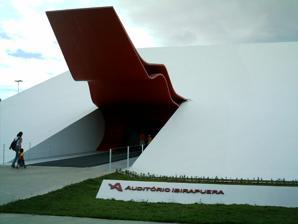
Building: Ibirapuera Auditorium
Country: Brazil
Year built: 2005
Building in São Paulo, Brazil Ibirapuera Auditorium Auditório Ibirapuera Entrance to Ibirapuera auditorium in Ibirapuera park General information Town or city São Paulo Country Brazil Construction started 2002 Completed 2005 Technical details Floor area 7,000 square feet (650 m 2 ) Design and construction Architect(s) Oscar Niemeyer with Hélio Pasta and Hélio Penteado (collaborators) The Ibirapuera Auditorium ( Portuguese : Auditório Ibirapuera ) is a building conceived by Oscar Niemeyer for the presentation of musical spectacles, situated in Ibirapuera Park in São Paulo . History The auditorium completes the group of buildings in Ibirapuera park, as designed originally by the architect in the 1950s. Compared to the original proposal it is lacking only the access square that would separate it from the Oca, which would serve as the main entrance to the park. At the 2008 Latin Grammy Awards the Brazilian Field awards were presented at the Ibirapuera Auditorium. In December of the same year, the Ibirapuera Auditorium was  the host of the final fashion show of America's Next Top Model, Cycle 12 . Architectural concept The front of the auditorium at night Interior of the auditorium. The building possesses volumetric simplicity, composed of a single block that in plan has the form of a trapezoid and, in section, the form of a triangle. As well as the other buildings in the park such as the Oca dome, and a great part of the architect's work, the auditorium is composed of reinforced concrete painted white. The unique form and spatial massing sets it apart from other auditoriums for concerts since the conception of the Paris Opera in the 19th century. It is composed of a separation of three parts, which makes a sequence of foyer , audience , stage from the exterior to the interior. The group formed by the auditorium together with the Oca, which is a semi-sphere, composing two buildings of pure and white geometrical volumes, is considered the most important of the project from an architectural point of view. The articulation of the group would be made complete by a great civic square , marquee , and footbridge , that have not been realized. A marquee, executed in red painted metal, covers the main access and gives identity to the building, characterizing it and differentiating it from other buildings. For this reason, the form and color of this element have transformed the branding of the auditorium and act as an architectural logo . It is called officially the Labareda - Portuguese for flame . Auditorium, Paulista Avenue  background Internal organization Auditorium, Moema background On the first floor is a foyer leading to the stage and audience. On the lower floor is a bar, rooms for administration, the music school and dressing rooms. The auditorium has an 18-meter-wide back door that, when opened, permits access to what is presented on the stage to people situated outside, for open-air concerts. stage. Works of art Tomie Ohtake and Luís Antônio Vallandro Keating See also List of Oscar Niemeyer works References